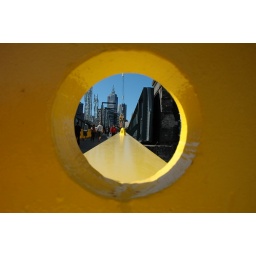
Taken through a hole along the new bridge at Southgate, Melbourne... Nice blue skies in winter!